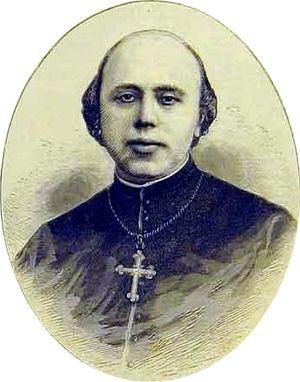
Gravure de Mgr Guillaume-Marie-Romain Sourrieu évêque de Chalons puis archevêque de Rouen
L’archidiocèse de Rouen est l'un des plus anciens évêchés connus de Gaule, le premier des évêques puis archevêques de Rouen datant du IIIᵉ siècle. Les raids vikings au IXᵉ siècle ont causé la perte de nombreuses archives en Normandie. La liste des évêques de Rouen a donc été reconstituée a posteriori, d'où quelques lacunes et l'inclusion de personnages légendaires. Avitien est le premier évêque attesté historiquement puisque sa présence est connue au concile d'Arles en 314. Les évêques de Rouen reçoivent pour la première fois le pallium au VIIIᵉ siècle, ce qui vaut le privilège à ses archevêques de porter le titre de Primat de Normandie.